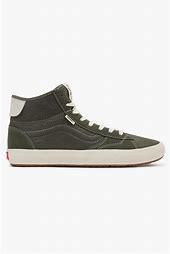
Brand: Vans
Model: 100